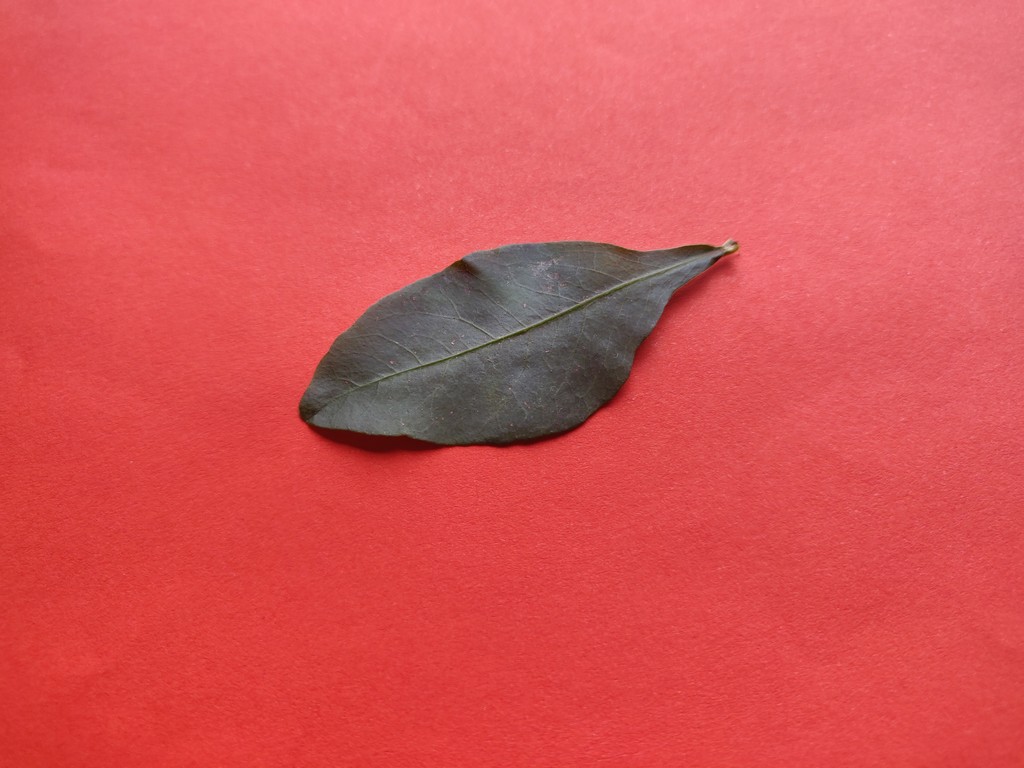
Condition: Healthy
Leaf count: single
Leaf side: front